CCDC144A

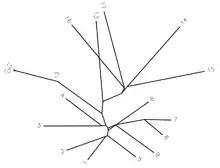
Phylogenetic tree displaying orthologs of CCDC144A.

Orthologs of KIAA0565 protein have been identified mostly in mammals, but some birds, reptiles, amphibians, and fish as well.